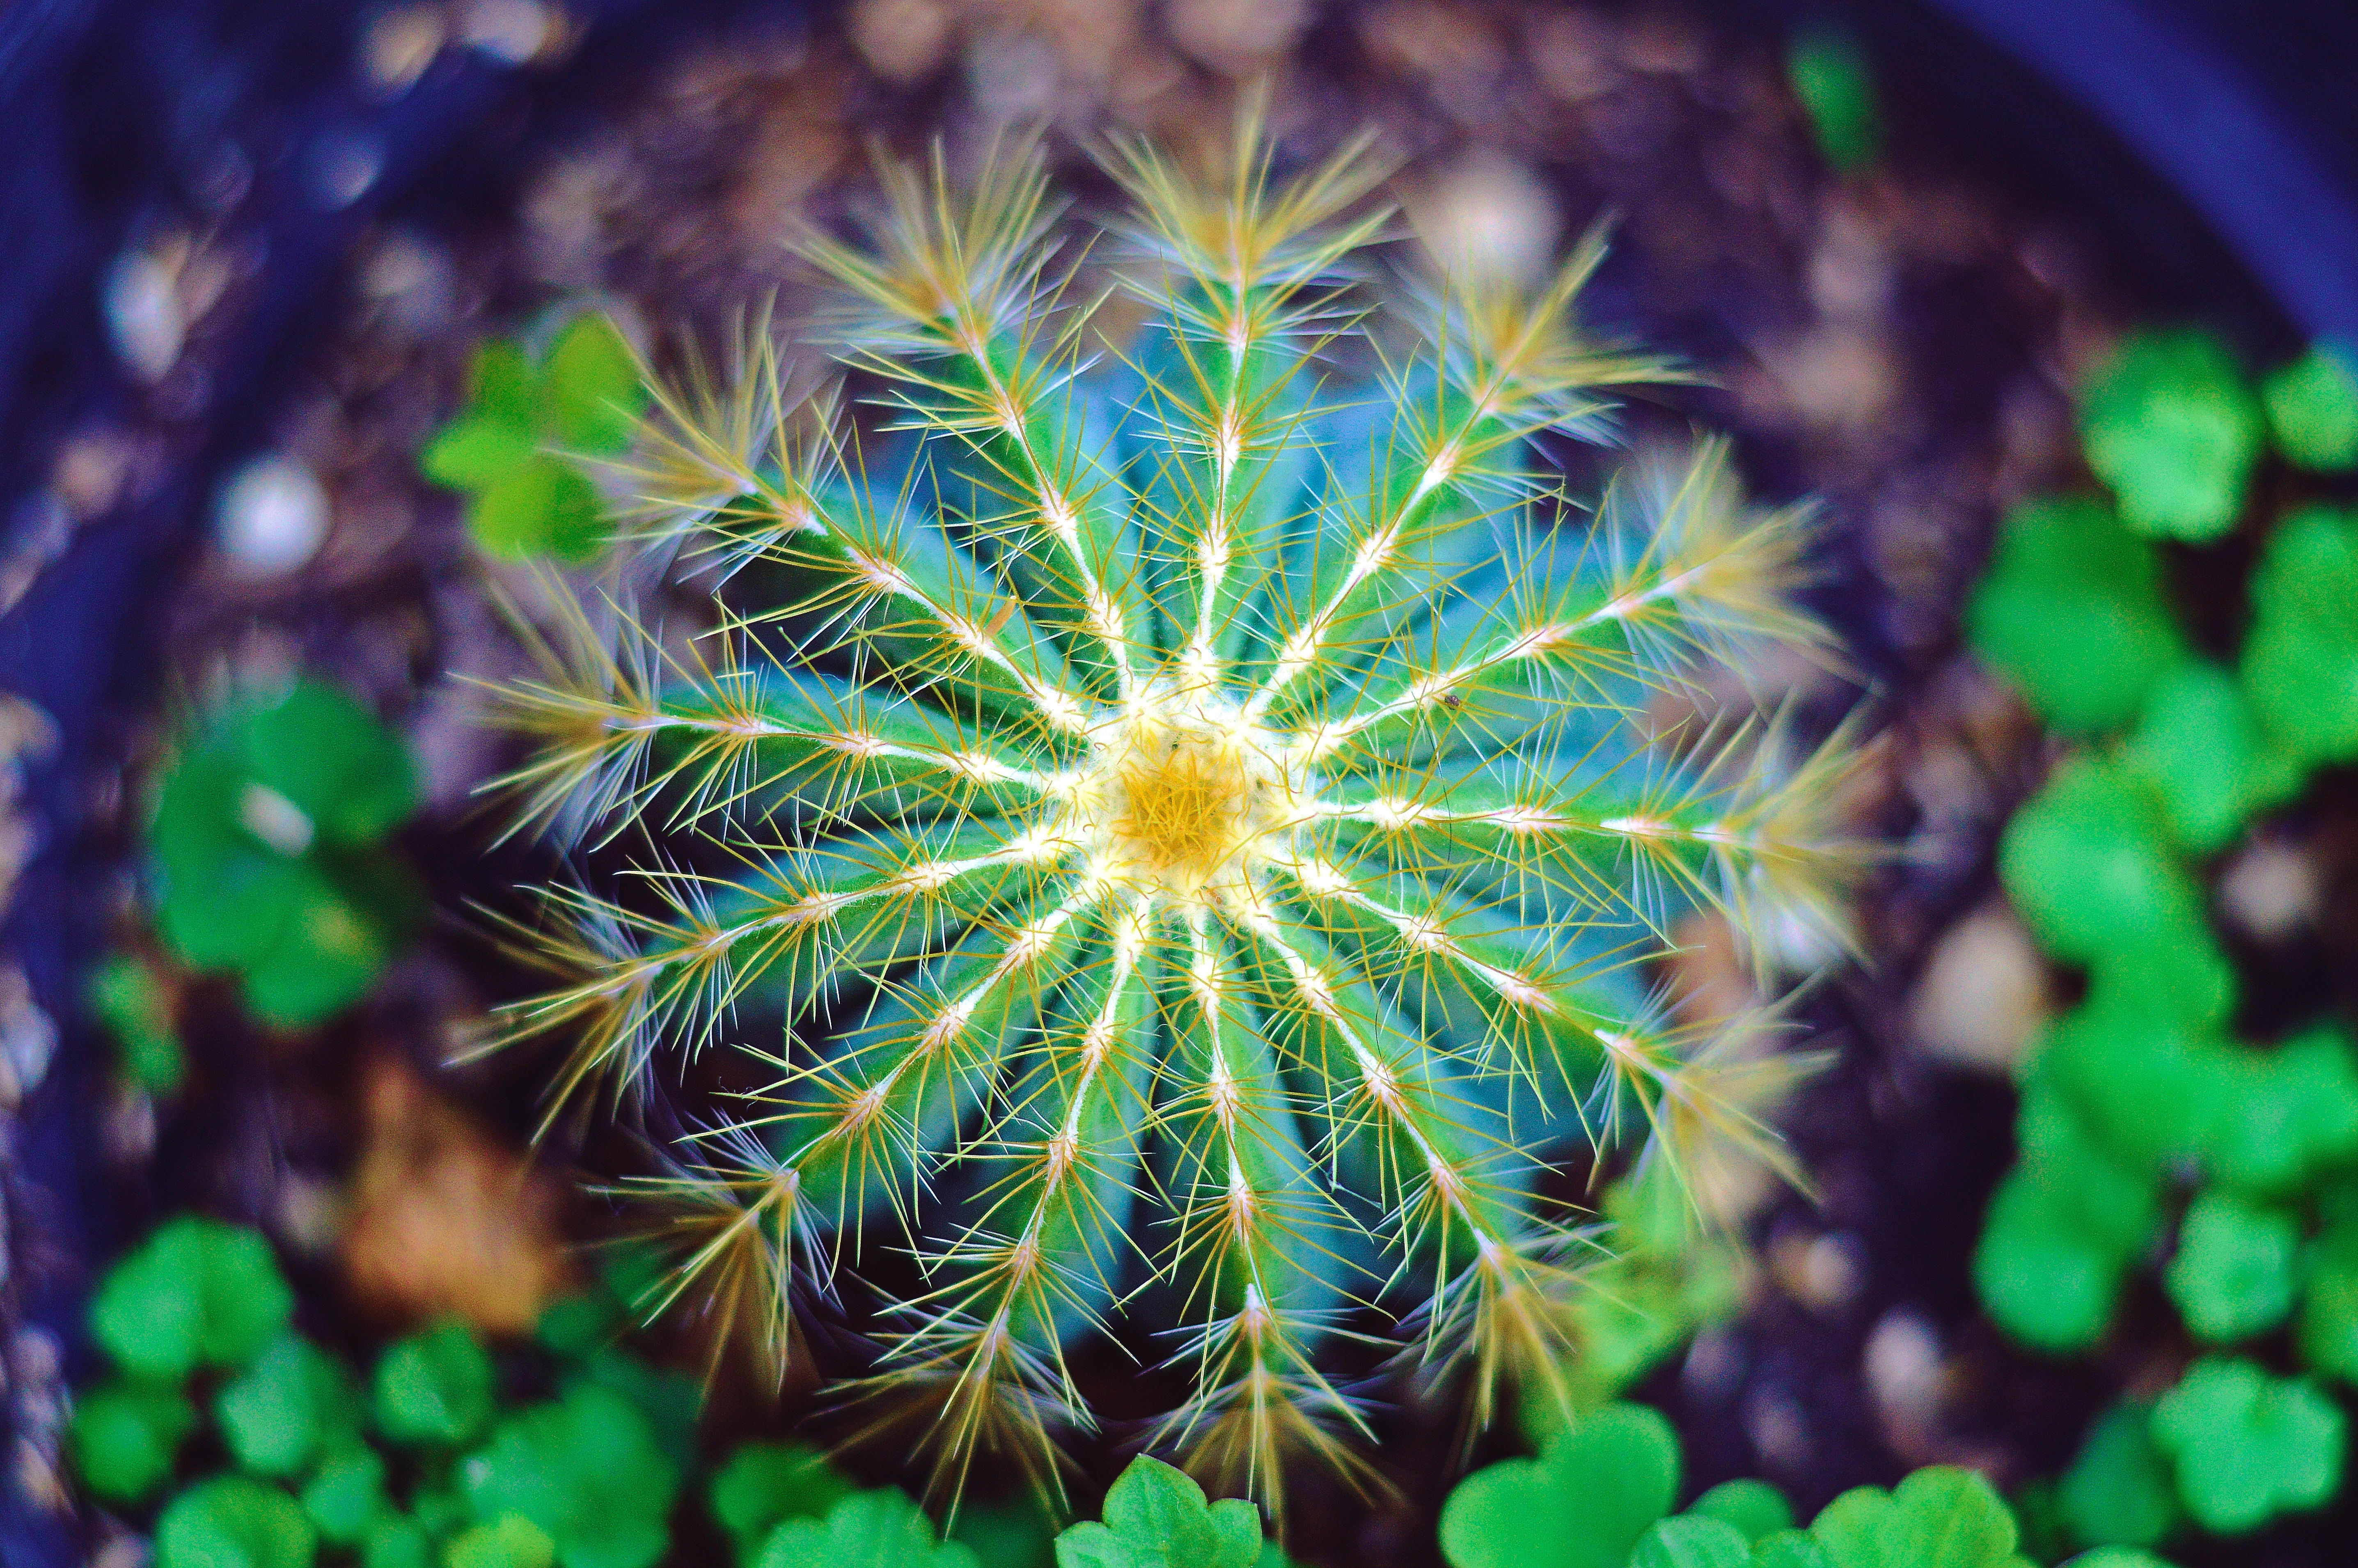
tree, nature, cactus, plant, photography, leaf, flower, green, macro, cacti, flora, close up, cactaceae, potted, kaleidoscope, macro photography, flowering plant, land plant, fractal art